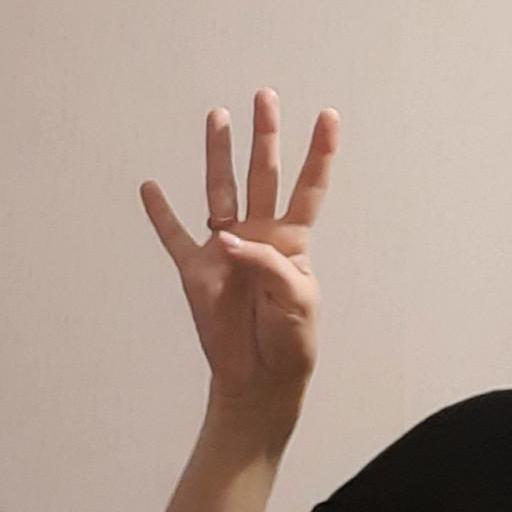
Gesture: four